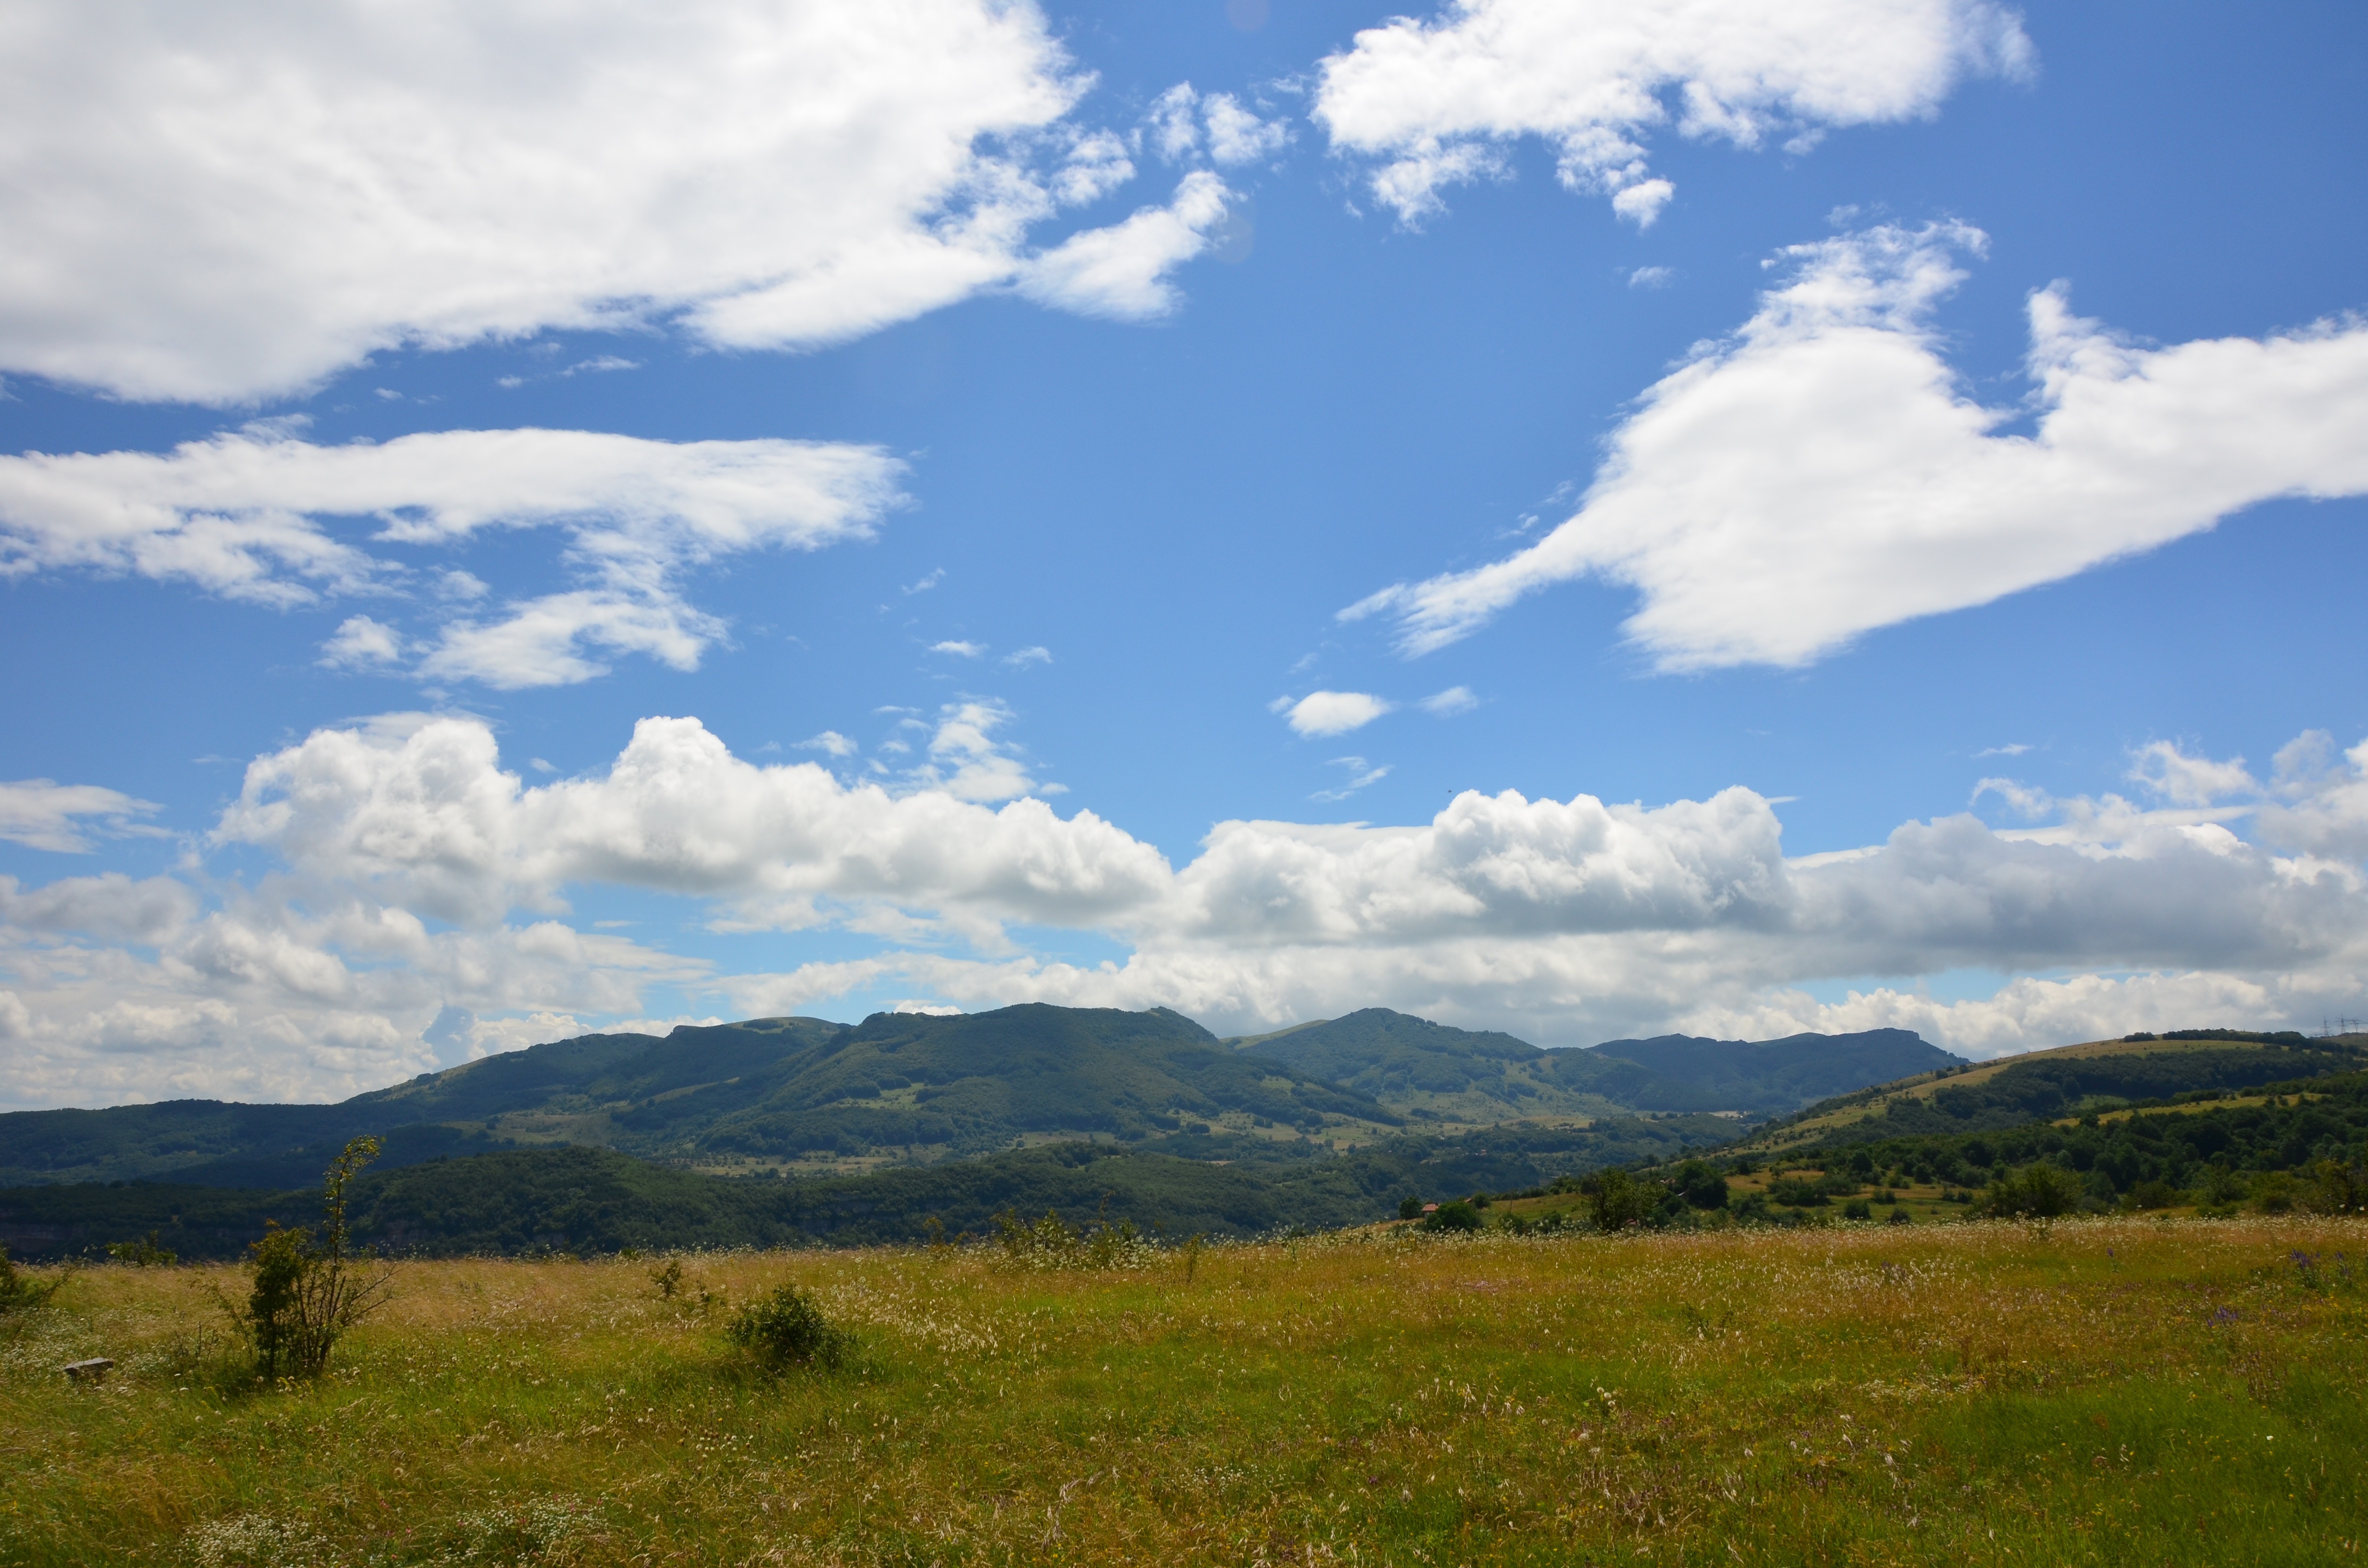
landscape, tree, nature, grass, outdoor, horizon, wilderness, mountain, cloud, sky, field, meadow, prairie, hill, mountain range, summer, pasture, natural, ridge, plain, grassland, landscapes, plateau, beautiful, fell, habitat, loch, ecosystem, steppe, rural area, meteorological phenomenon, natural environment, geographical feature, mountainous landforms